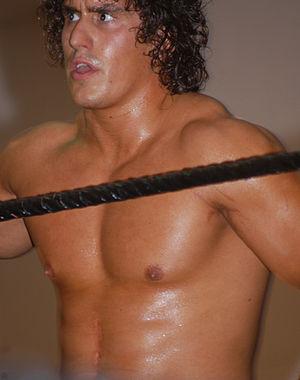
Michael Hutter, est un catcheur américain connu sous le nom de ring d'Ethan Carter III. Il est principalement connu pour son travail à la World Wrestling Entertainment de 2009 à 2013, à la Total Nonstop Action Wrestling / Impact Wrestling de 2013 à 2018 avant de retourner à la WWE de 2018 à 2020.